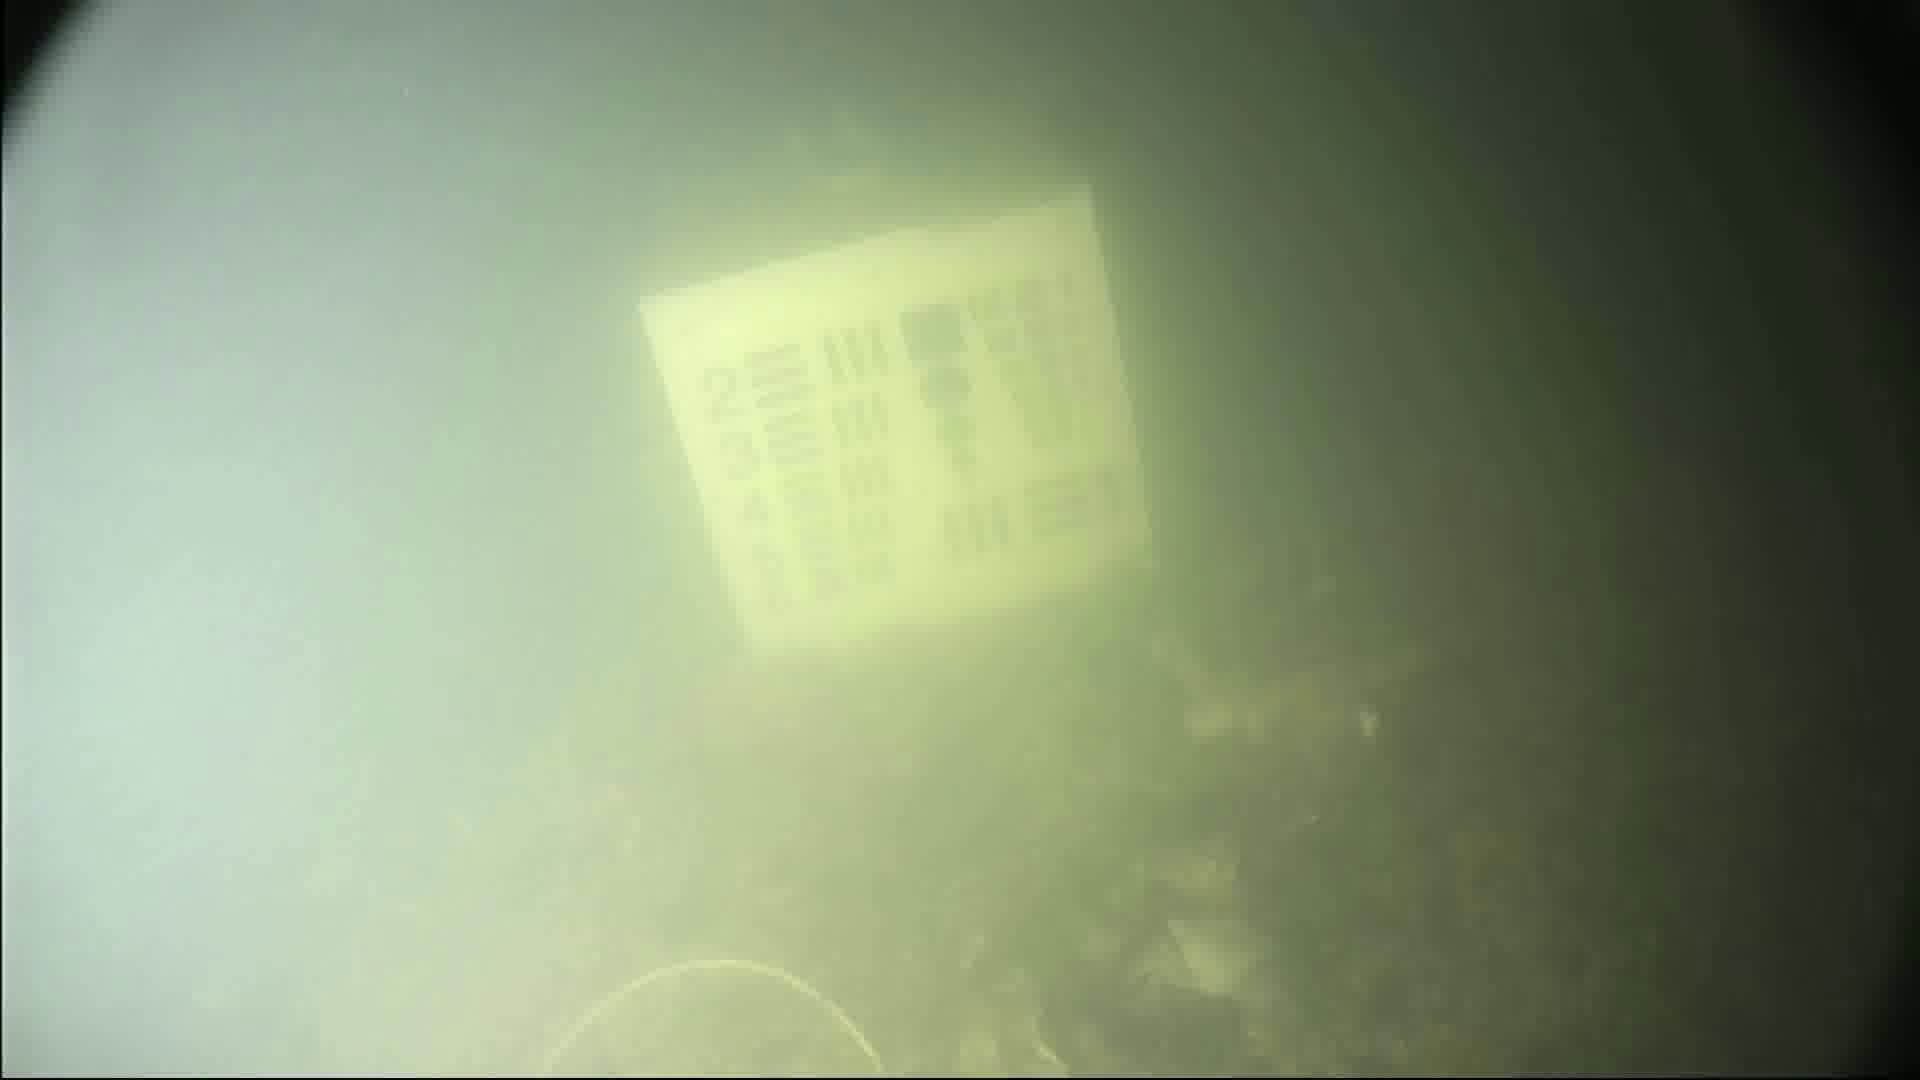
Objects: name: crab